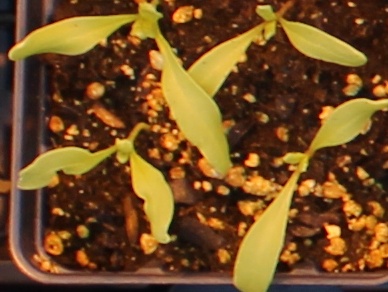
Label: Sugar beet